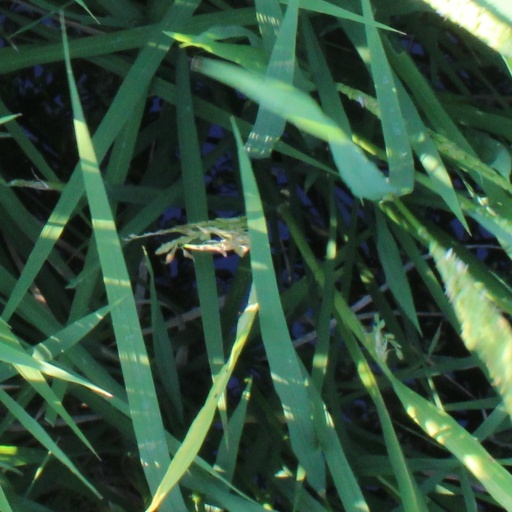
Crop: rice